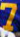
Number: 7